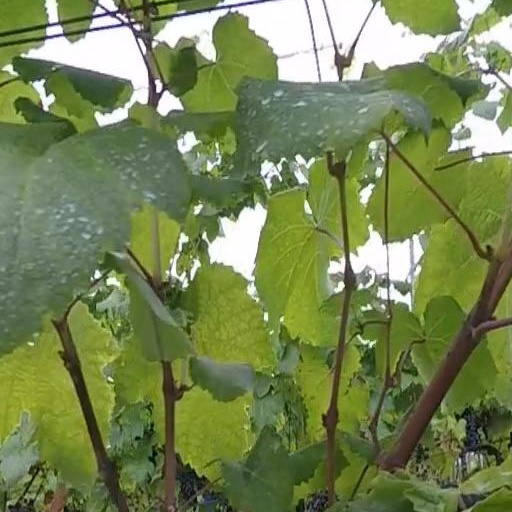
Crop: grape